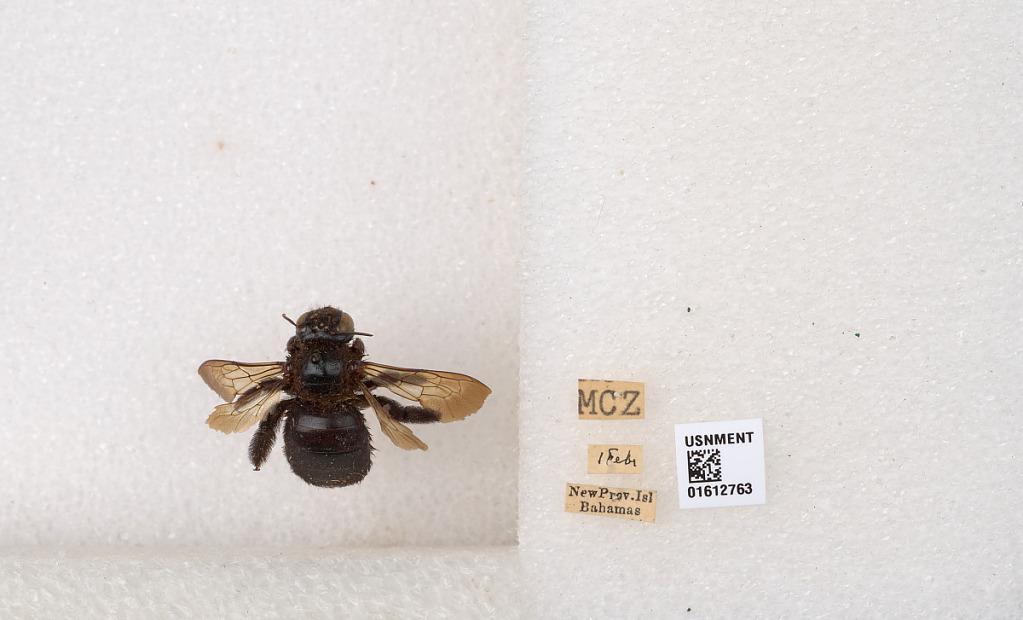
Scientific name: Xylocopa (Neoxylocopa) bahamensis Moure & Hurd
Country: Bahamas
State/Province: New Providence
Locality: New Providence Island
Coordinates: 25.0586, -77.427